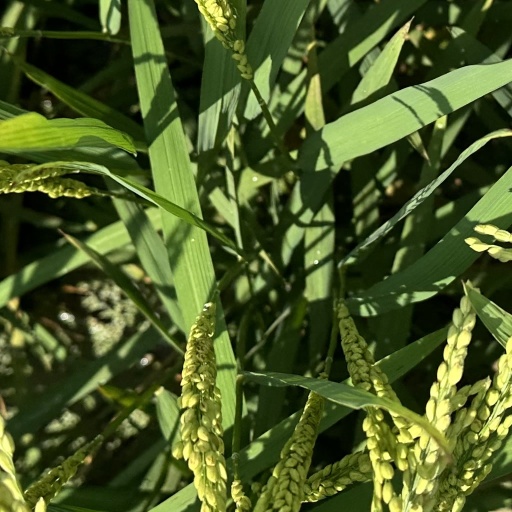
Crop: rice